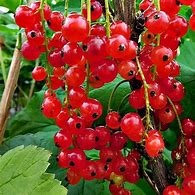
Label: redcurrant